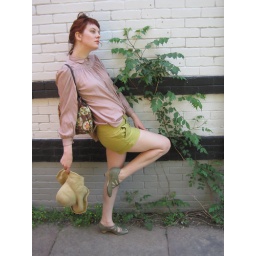
wearing: shorts from f21; vintage blouse thrifted in denver; shoes from some online shoe place; jcrew paper straw hat thrifted somewhere